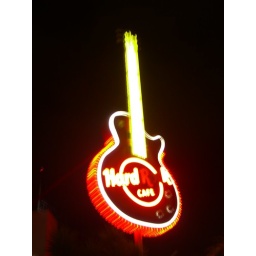
hard rock in gold coast